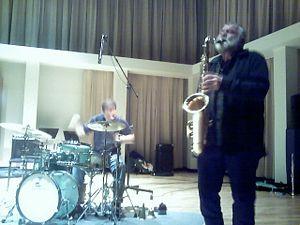
Peter Brötzmann, né le 6 mars 1941 à Remscheid, en Allemagne, est un saxophoniste et clarinettiste de jazz de nationalité allemande.